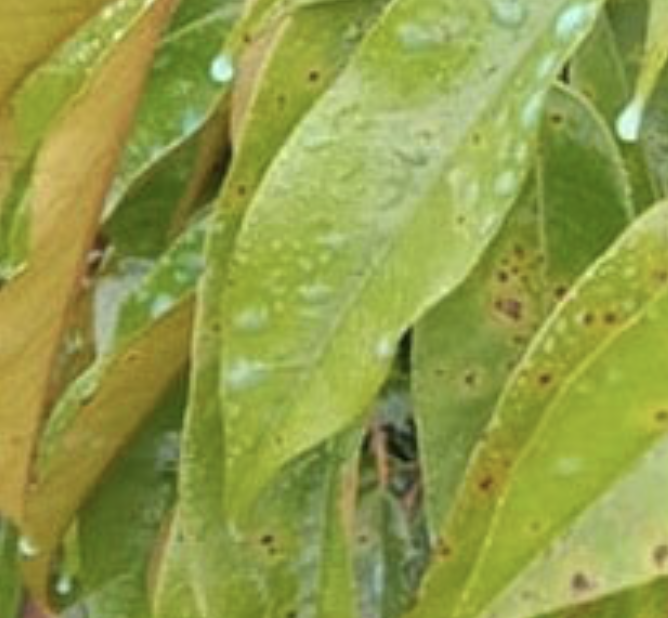
Label: canker_disease